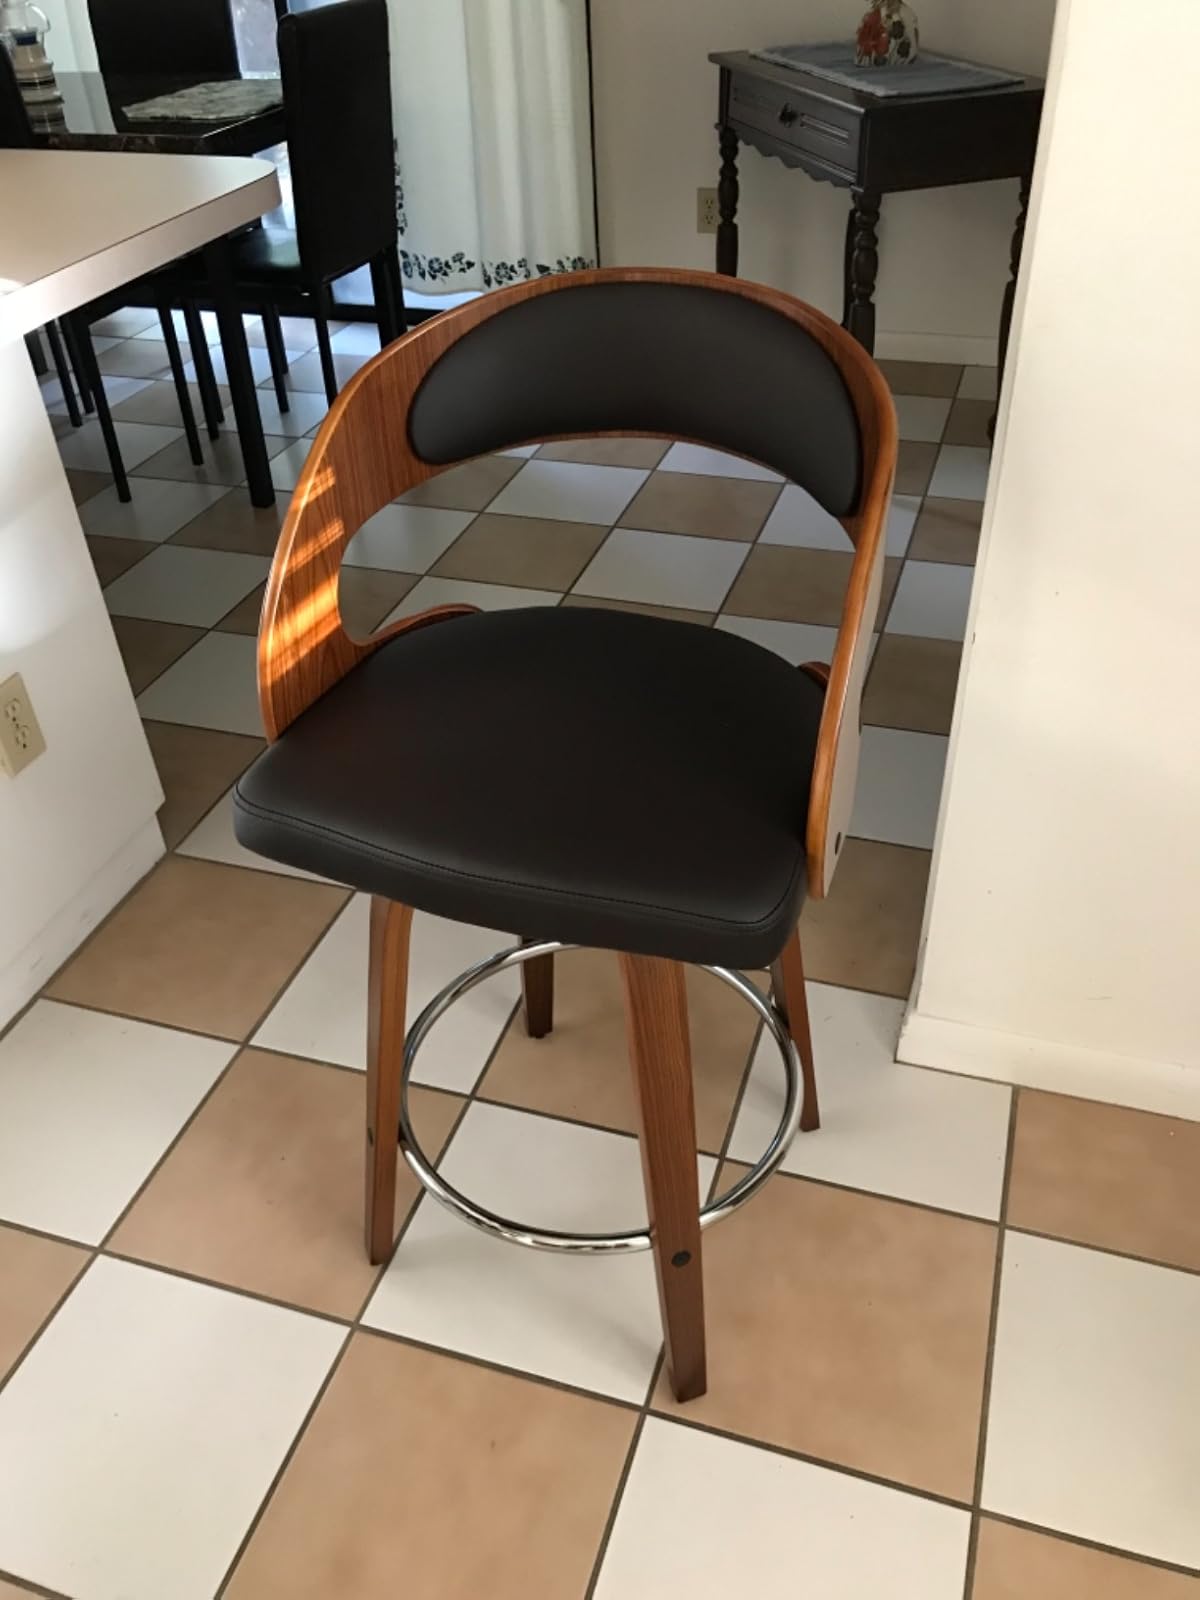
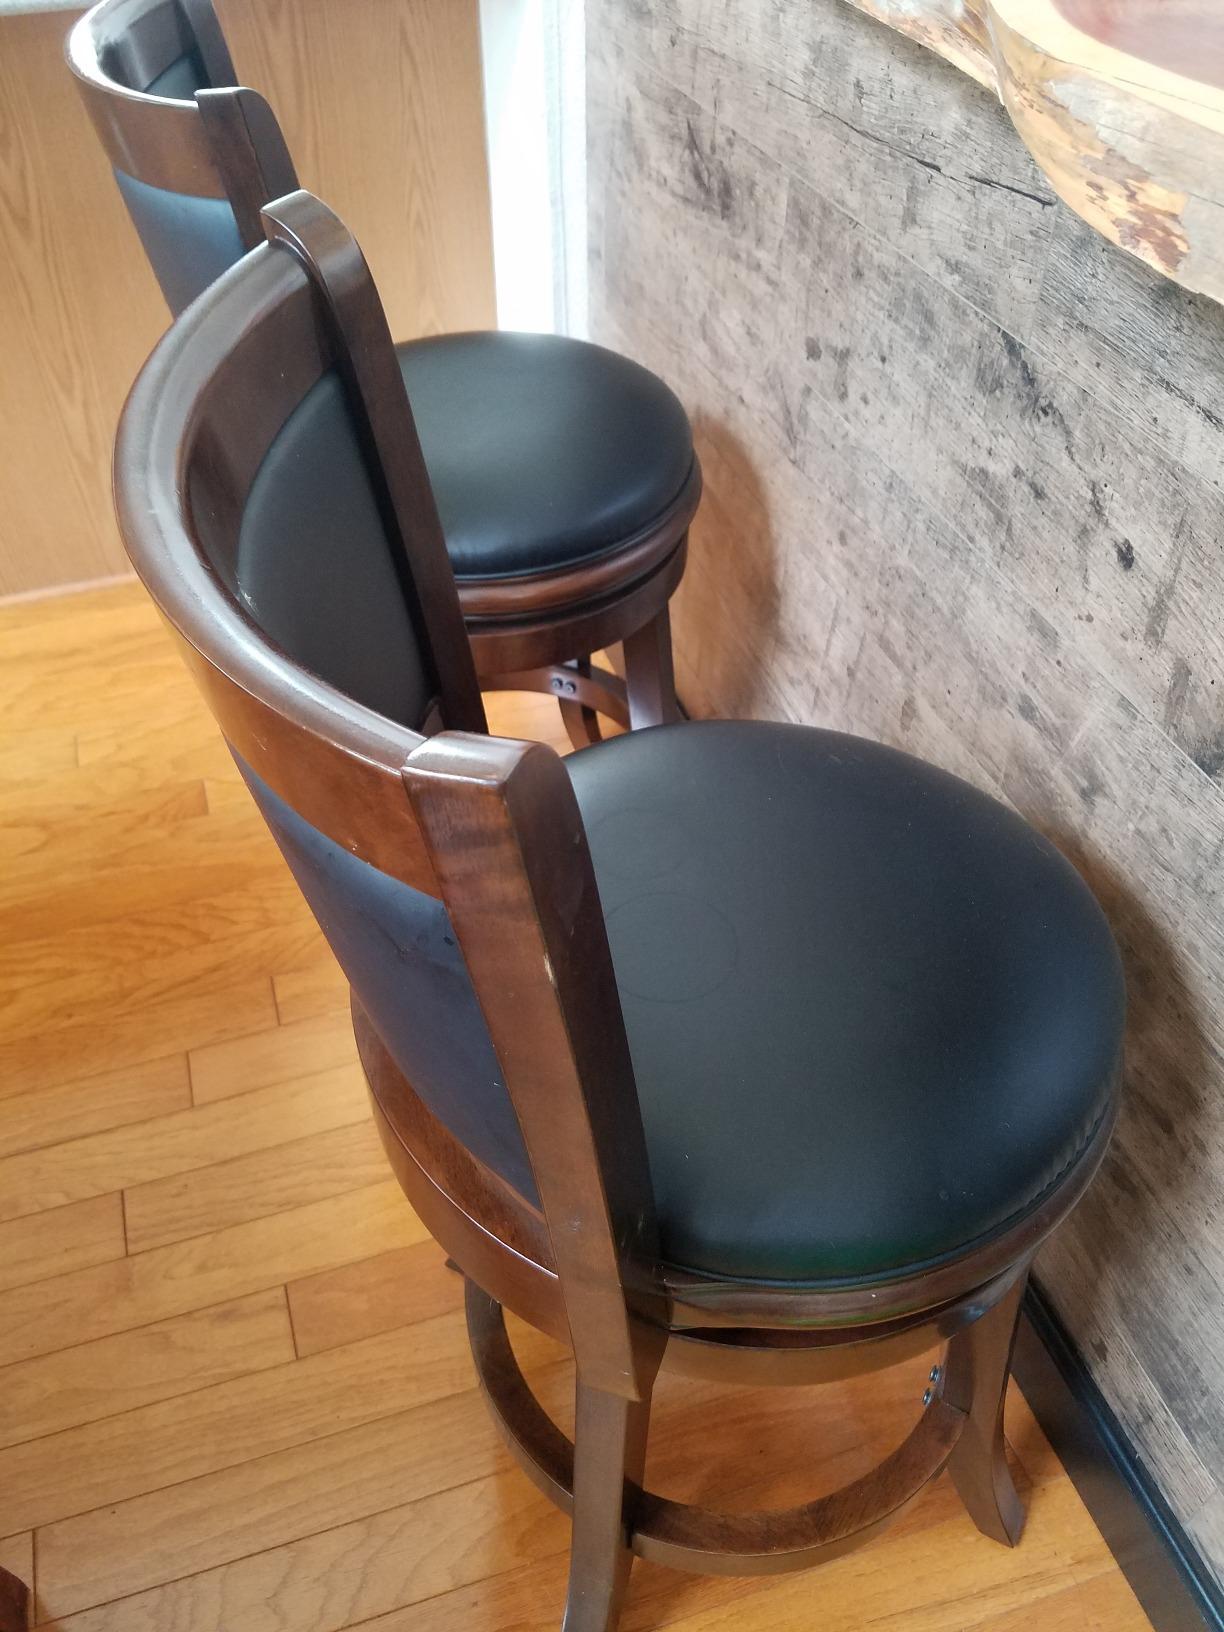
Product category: stool
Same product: no